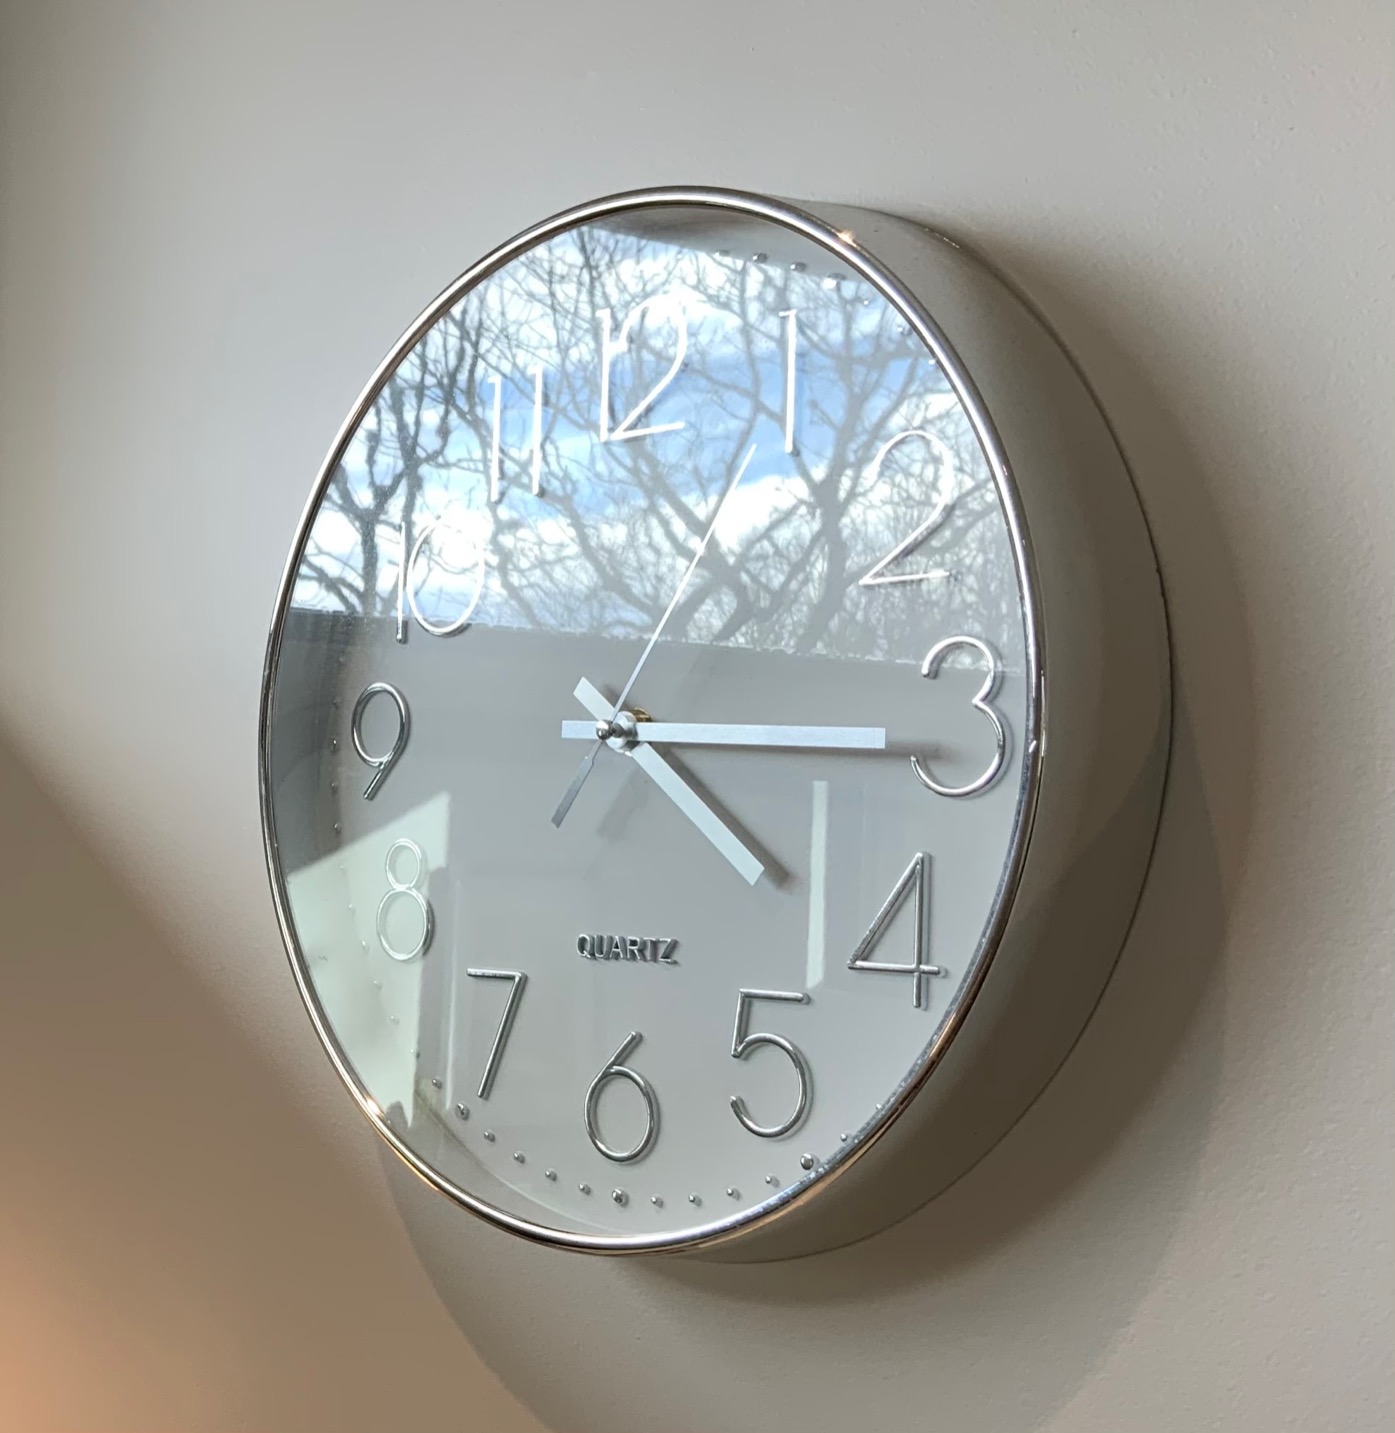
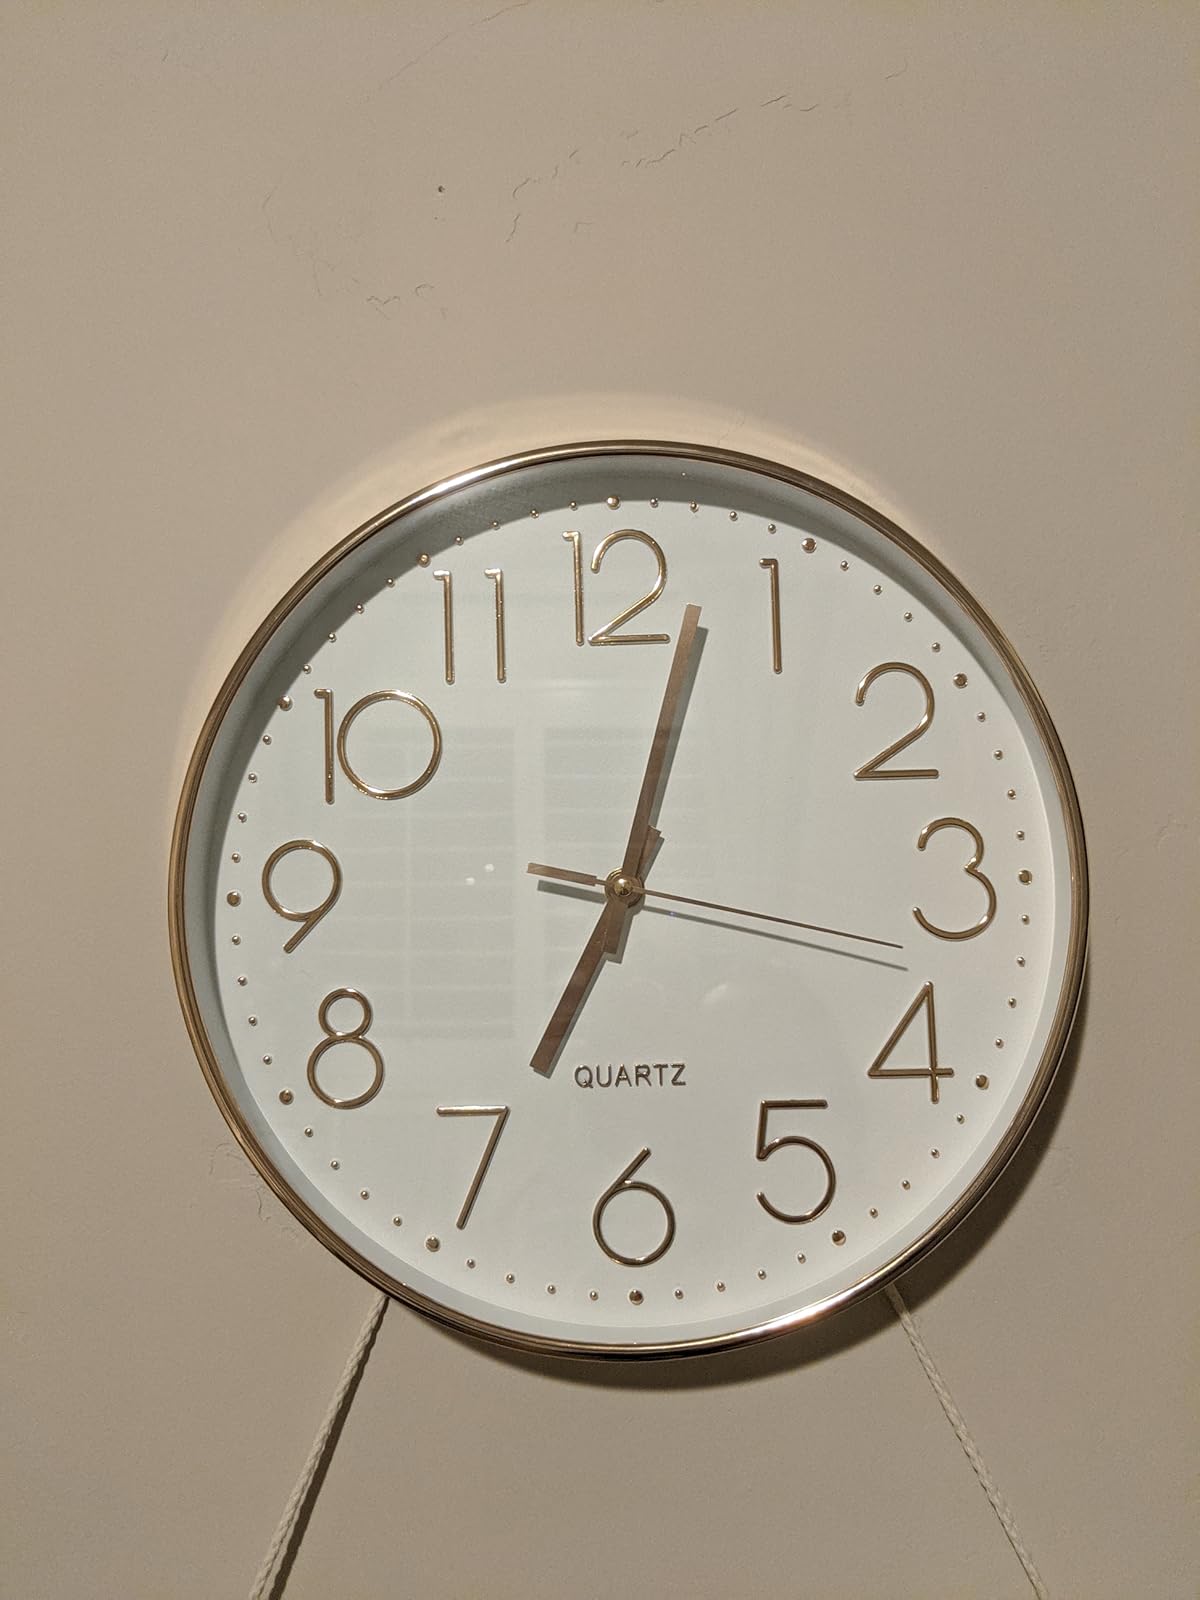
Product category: clock
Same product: no